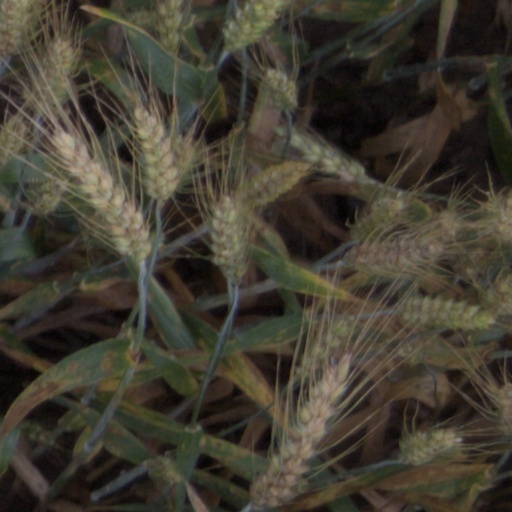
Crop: wheat